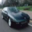
Label: automobile